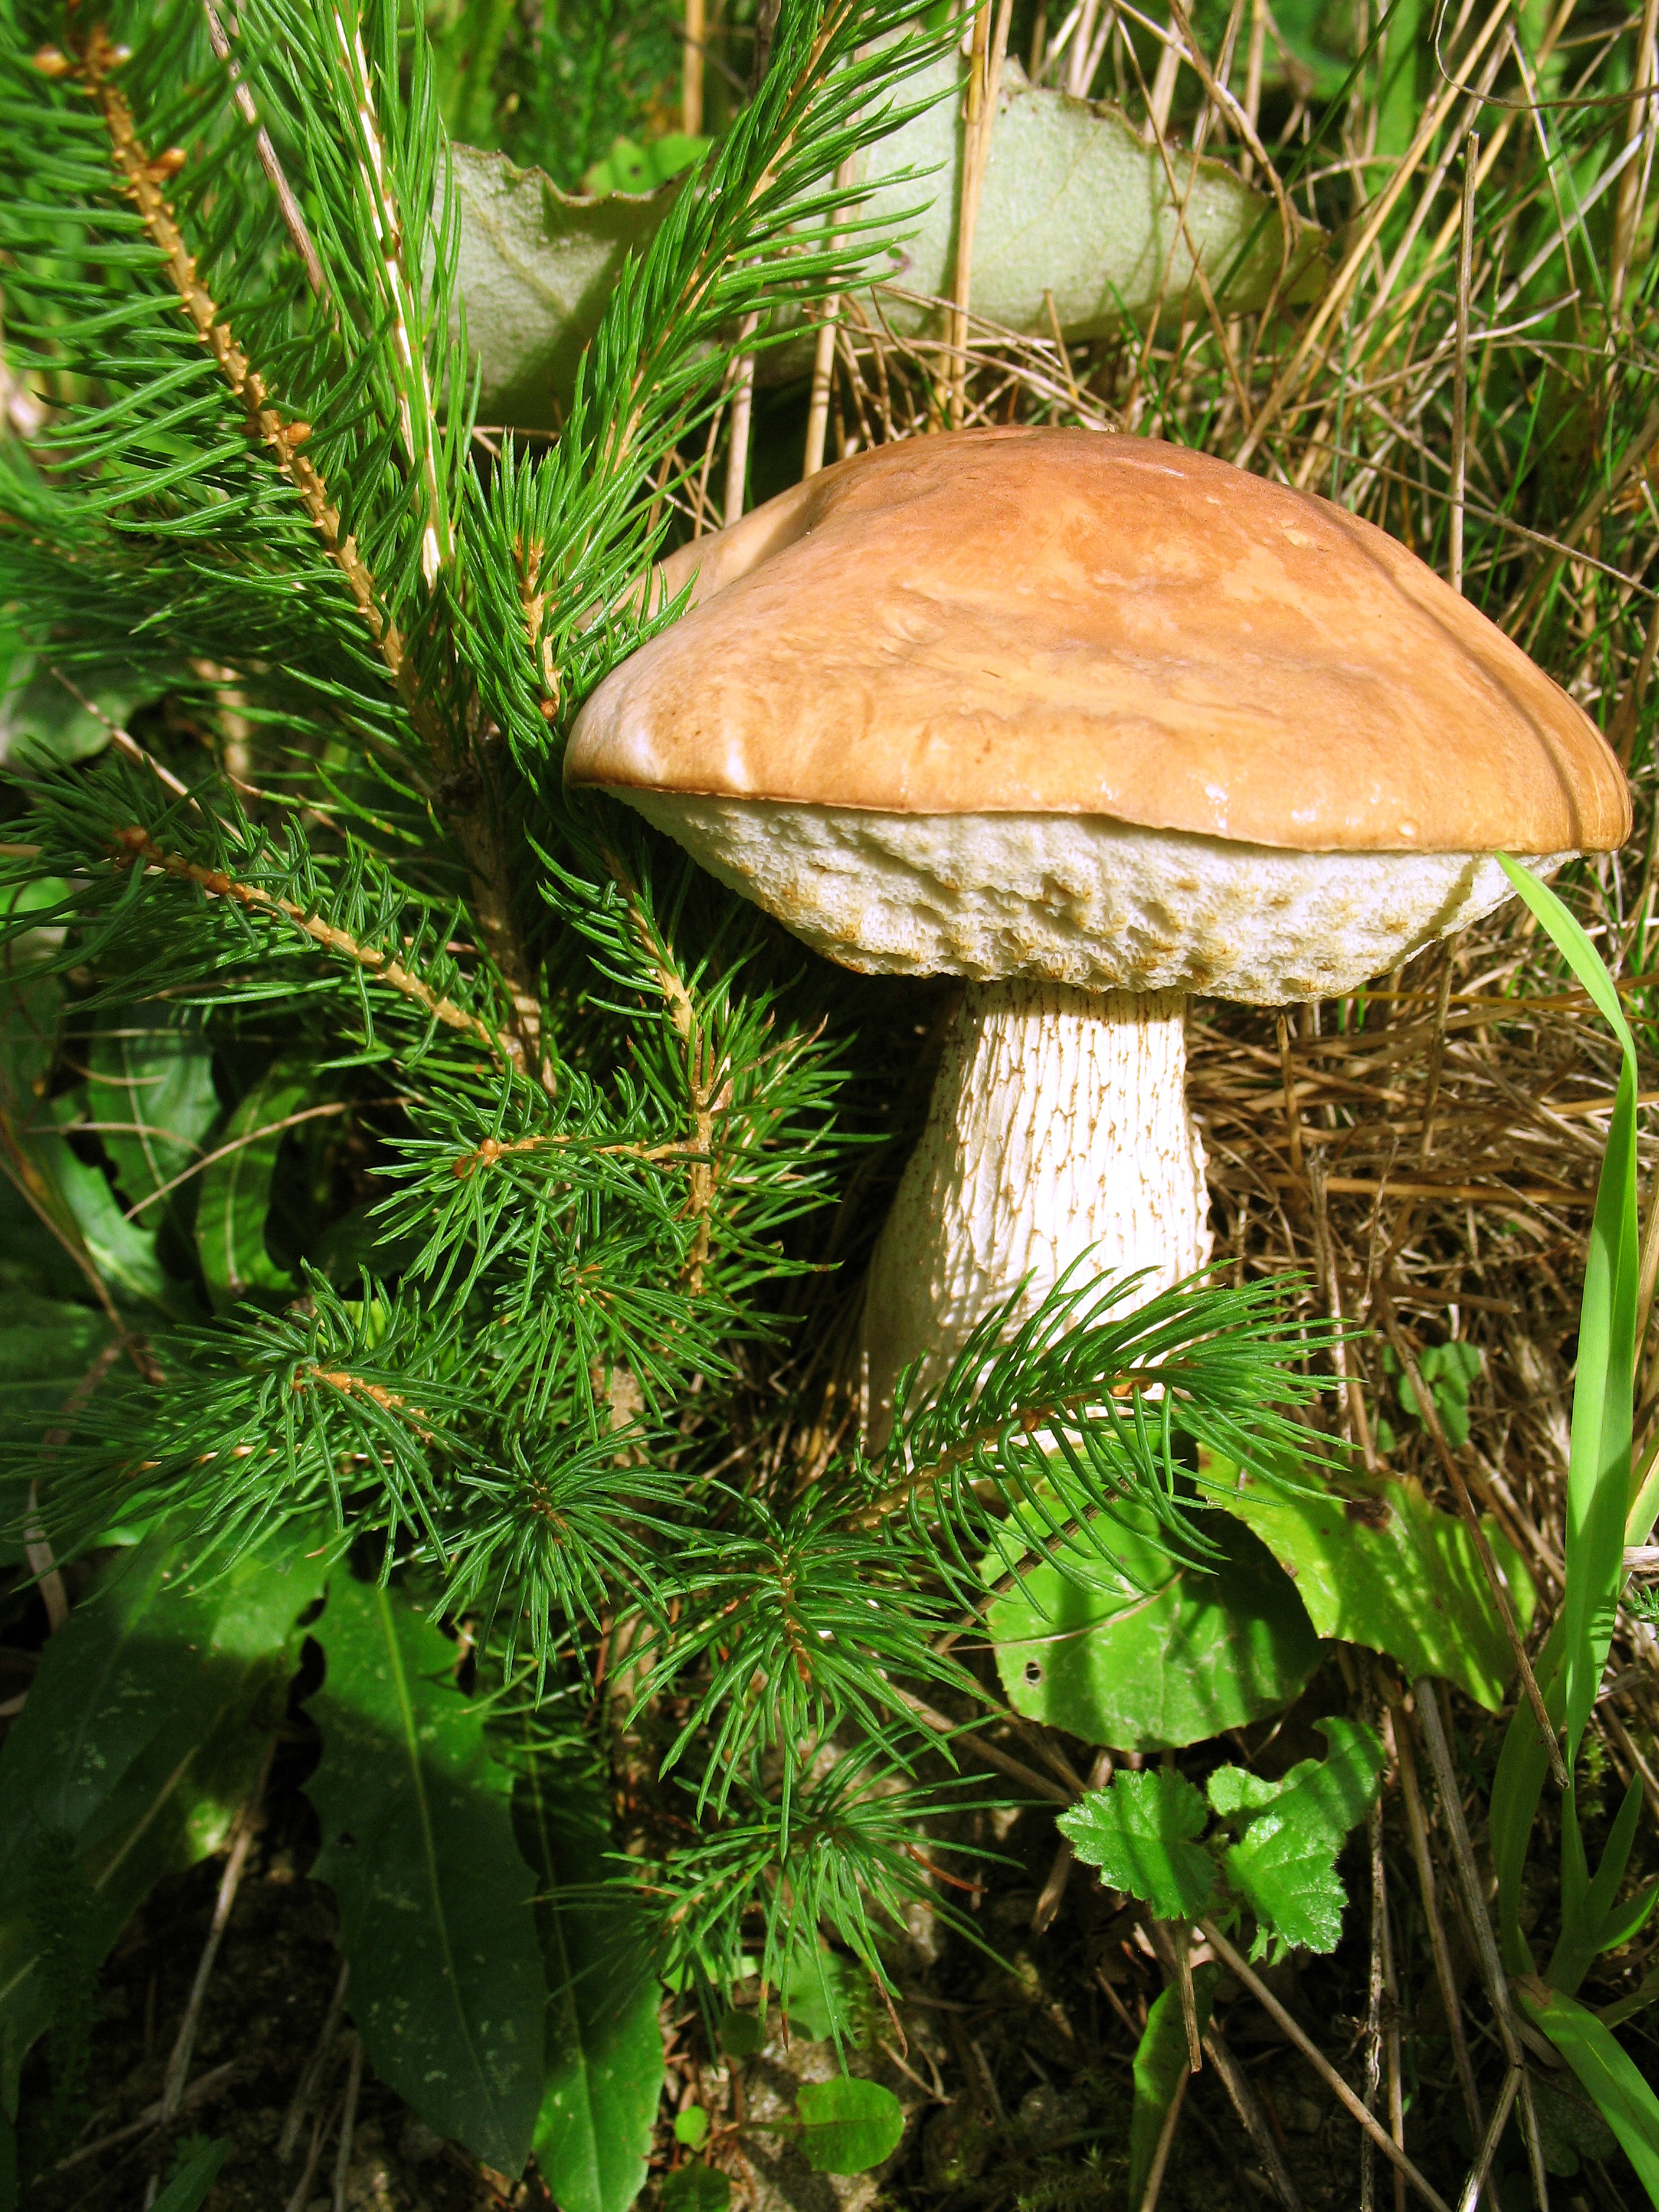
tree, forest, branch, wild, green, jungle, brown, botany, mushroom, fungus, rainforest, branches, needles, detail, woodland, habitat, bolete, natural environment, penny bun